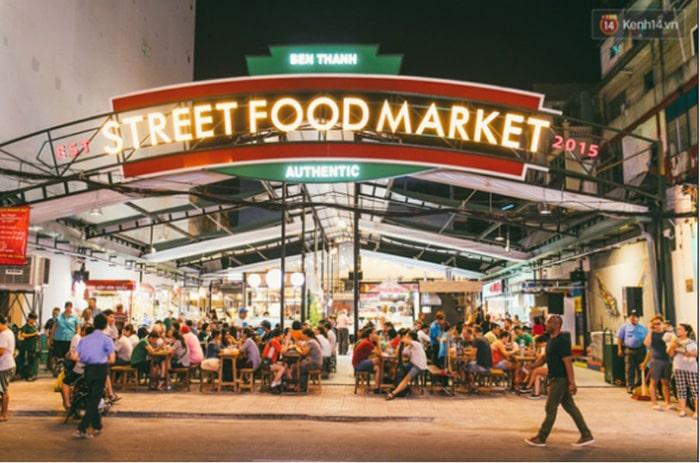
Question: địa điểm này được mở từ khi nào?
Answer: từ năm 2015